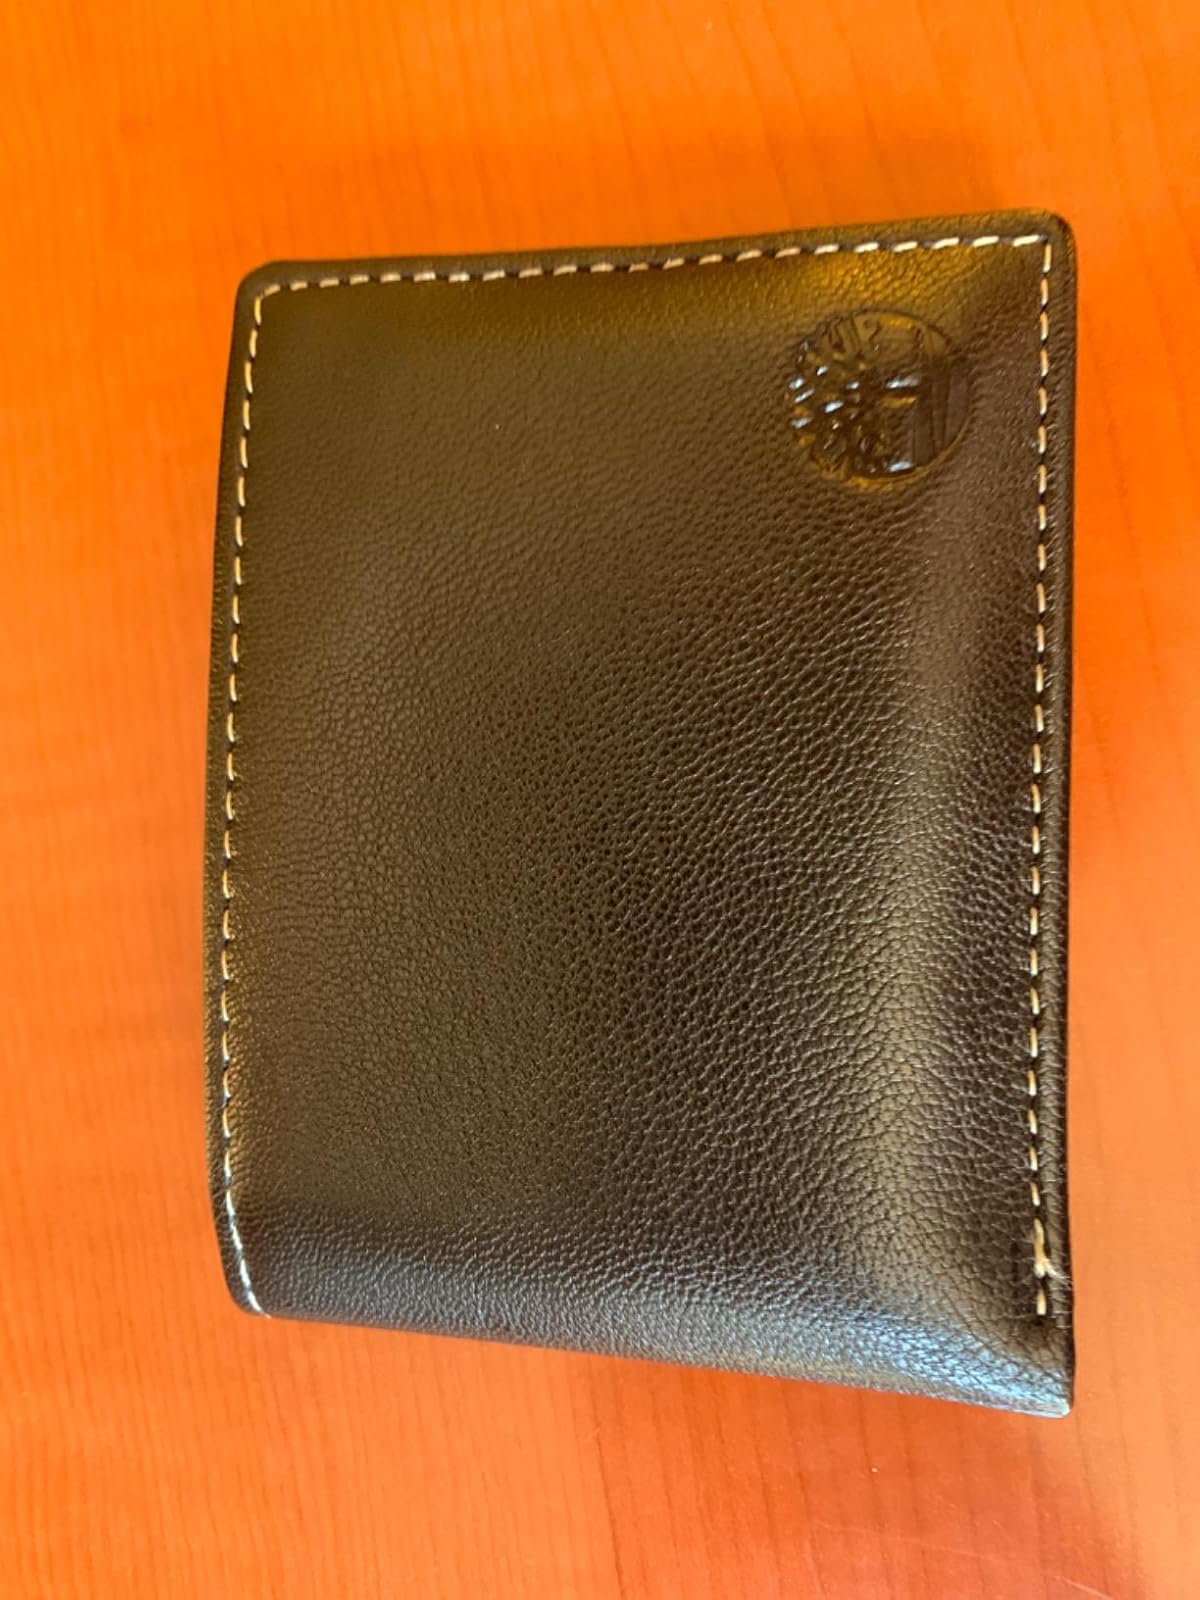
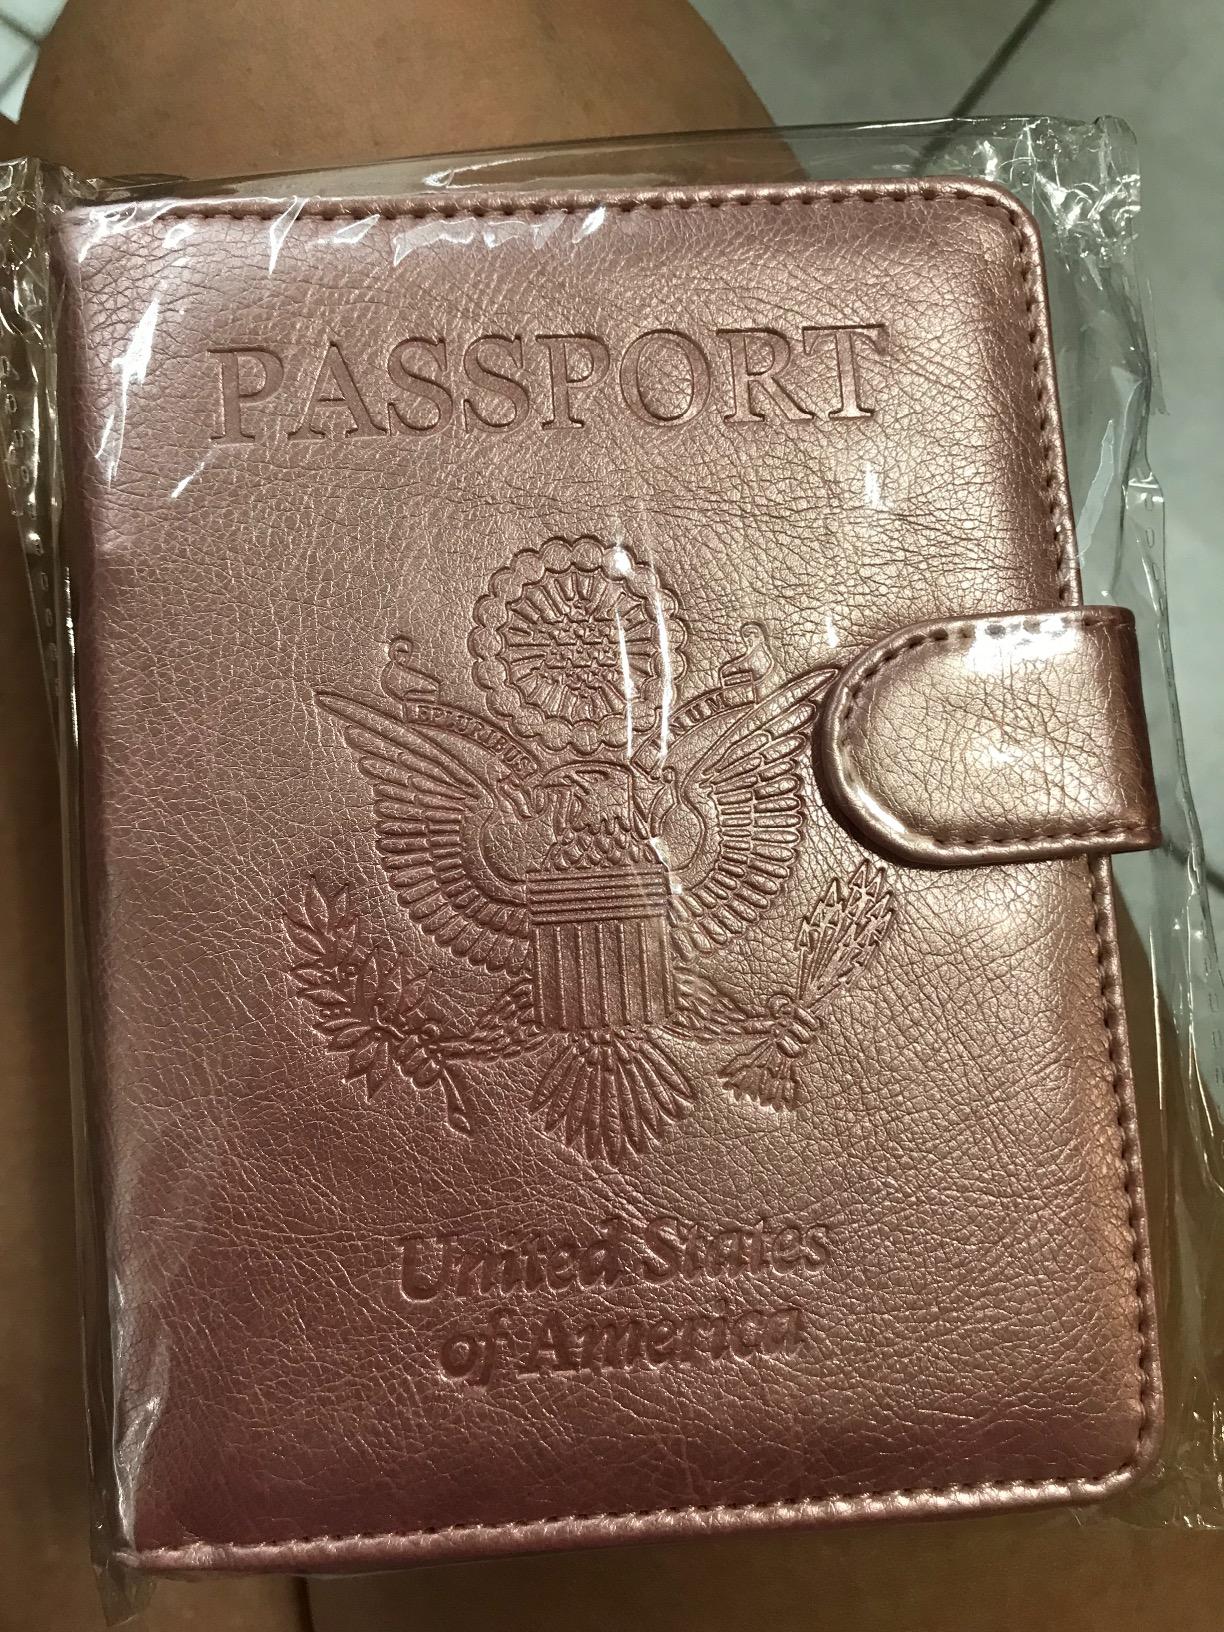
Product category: accessories_wallet
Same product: no